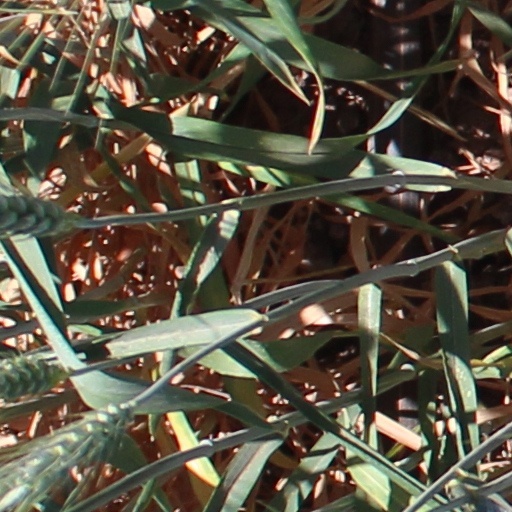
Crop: wheat